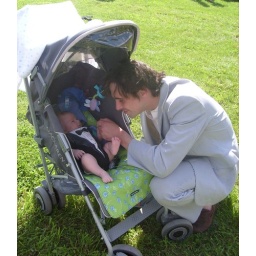
Cassius was the only person there in black tie. I guess he didn't read the invitation carefully.